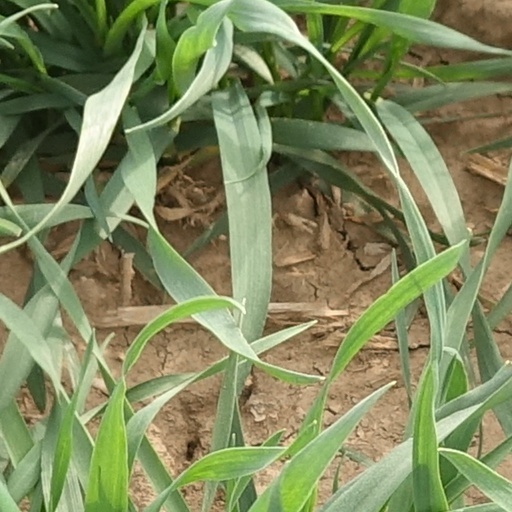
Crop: wheat